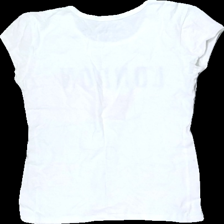
View: back
Type: T-shirt
Category: Ladies
Brand: Primark
Colors: White, Black, Red
Material: 100% cotton
Pattern: Other
Cut: Regular
Size: 38
Price range: <50
Recommended usage: Export
Description: vit t-shirt med text fram, sned i söm
Comment: sned i söm